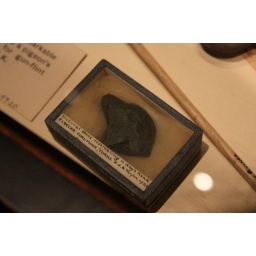
Tiny dog head made of natural stone in a box